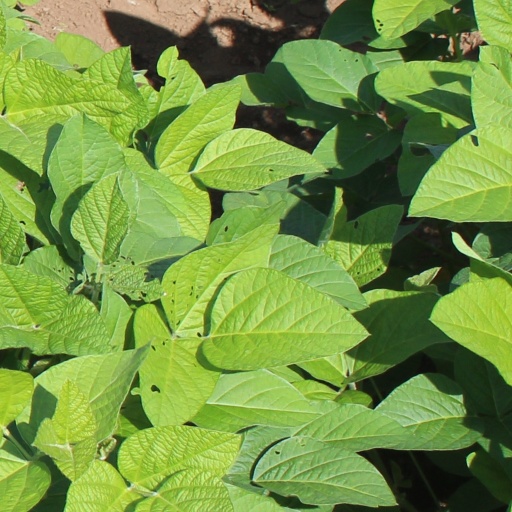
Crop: soybean